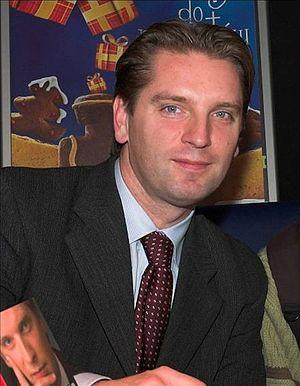
Tomasz Rafał Lis, né le 6 mars 1966 à Zielona Góra, est un journaliste polonais connu notamment pour animer des émissions alternativement pour la télévision publique Telewizja Polska, et les grandes chaînes commerciales TVN et Polsat. Dans la presse écrite, il est successivement rédacteur en chef des hebdomadaires Wprost puis Newsweek depuis 2012. Il est cofondateur et copropriétaire du site Internet NaTemat.pl.